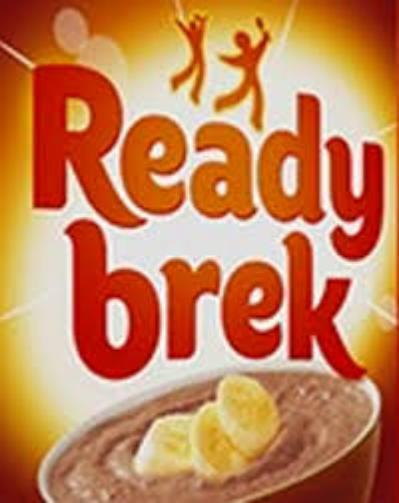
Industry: Food